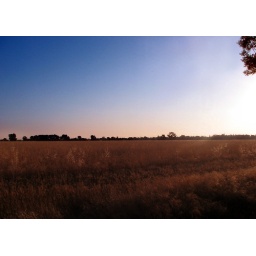
Today's day started with a lovely pink sunrise over this field of grain.